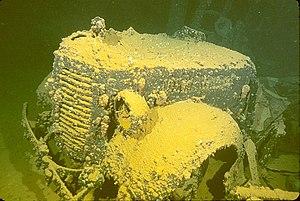
Un cimetière sous-marin est un site immergé où se trouvent des vestiges de bateaux et autres carcasses. Le plus grand se trouve dans le lagon des îles Truk dans l’État de Chuuk en Micronésie.